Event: Nepal Earthquake
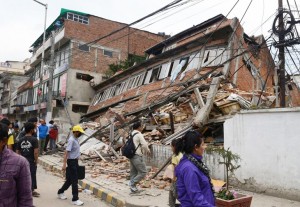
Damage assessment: damage